Sal Maglie

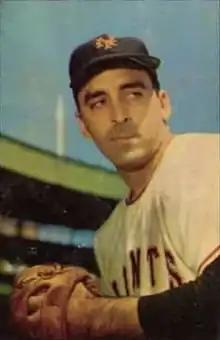
Maglie's 1953 Bowman Gum card

Salvatore Anthony Maglie (April 26, 1917 – December 28, 1992) was an American Major League Baseball pitcher and later, a scout and a pitching coach. He played from 1945 to 1958 for the New York Giants, Cleveland Indians, Brooklyn Dodgers, New York Yankees, and St. Louis Cardinals. Maglie was known as "Sal the Barber", because he gave close shaves—that is, pitched inside to hitters. A gentle personality off the field went unnoticed during games, his foreboding physical appearance contributing to his menacing presence on a pitcher's mound. He was the last of 14 players to play for the Giants, Dodgers and Yankees at a time when all three teams were in New York City. During a 10-year major league baseball career, Maglie compiled 119 wins, 862 strikeouts, and a 3.15 earned run average.